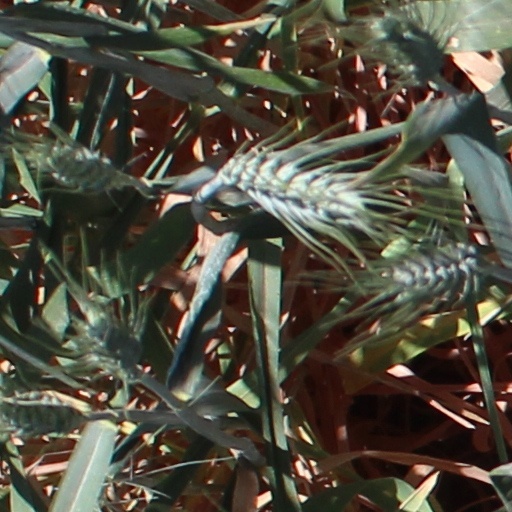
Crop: wheat